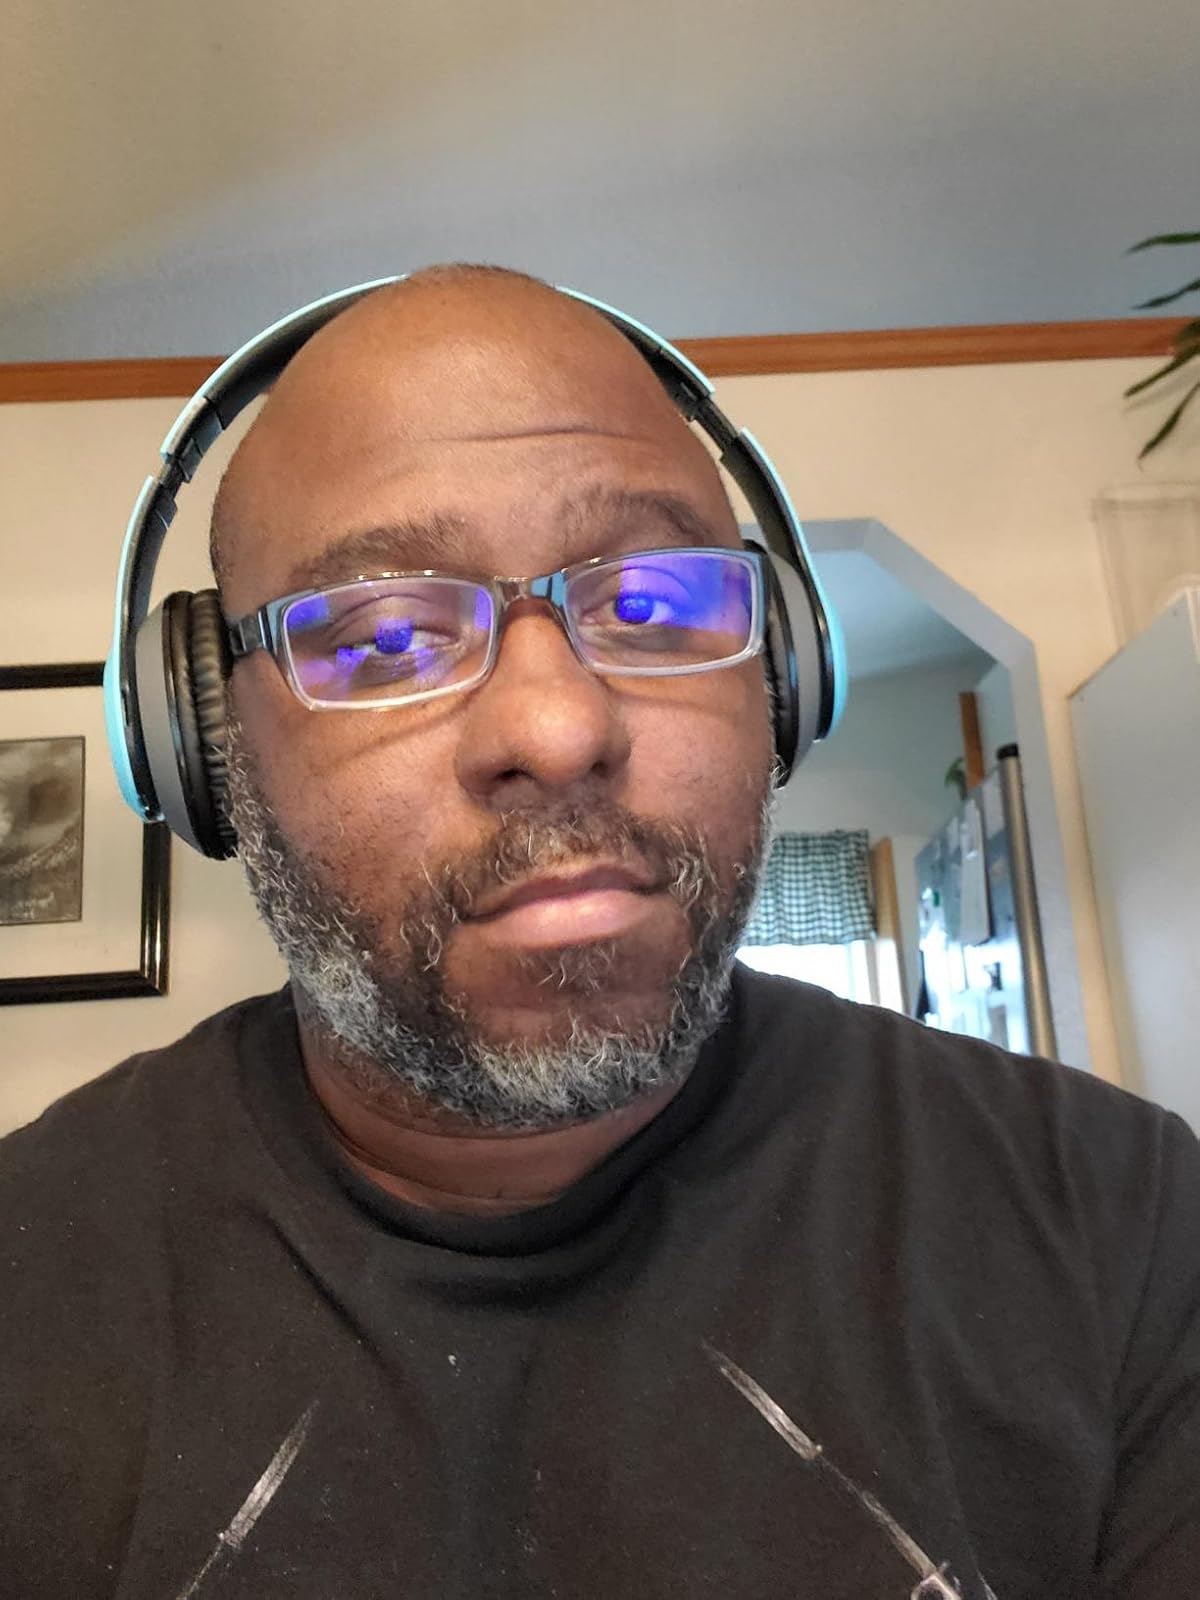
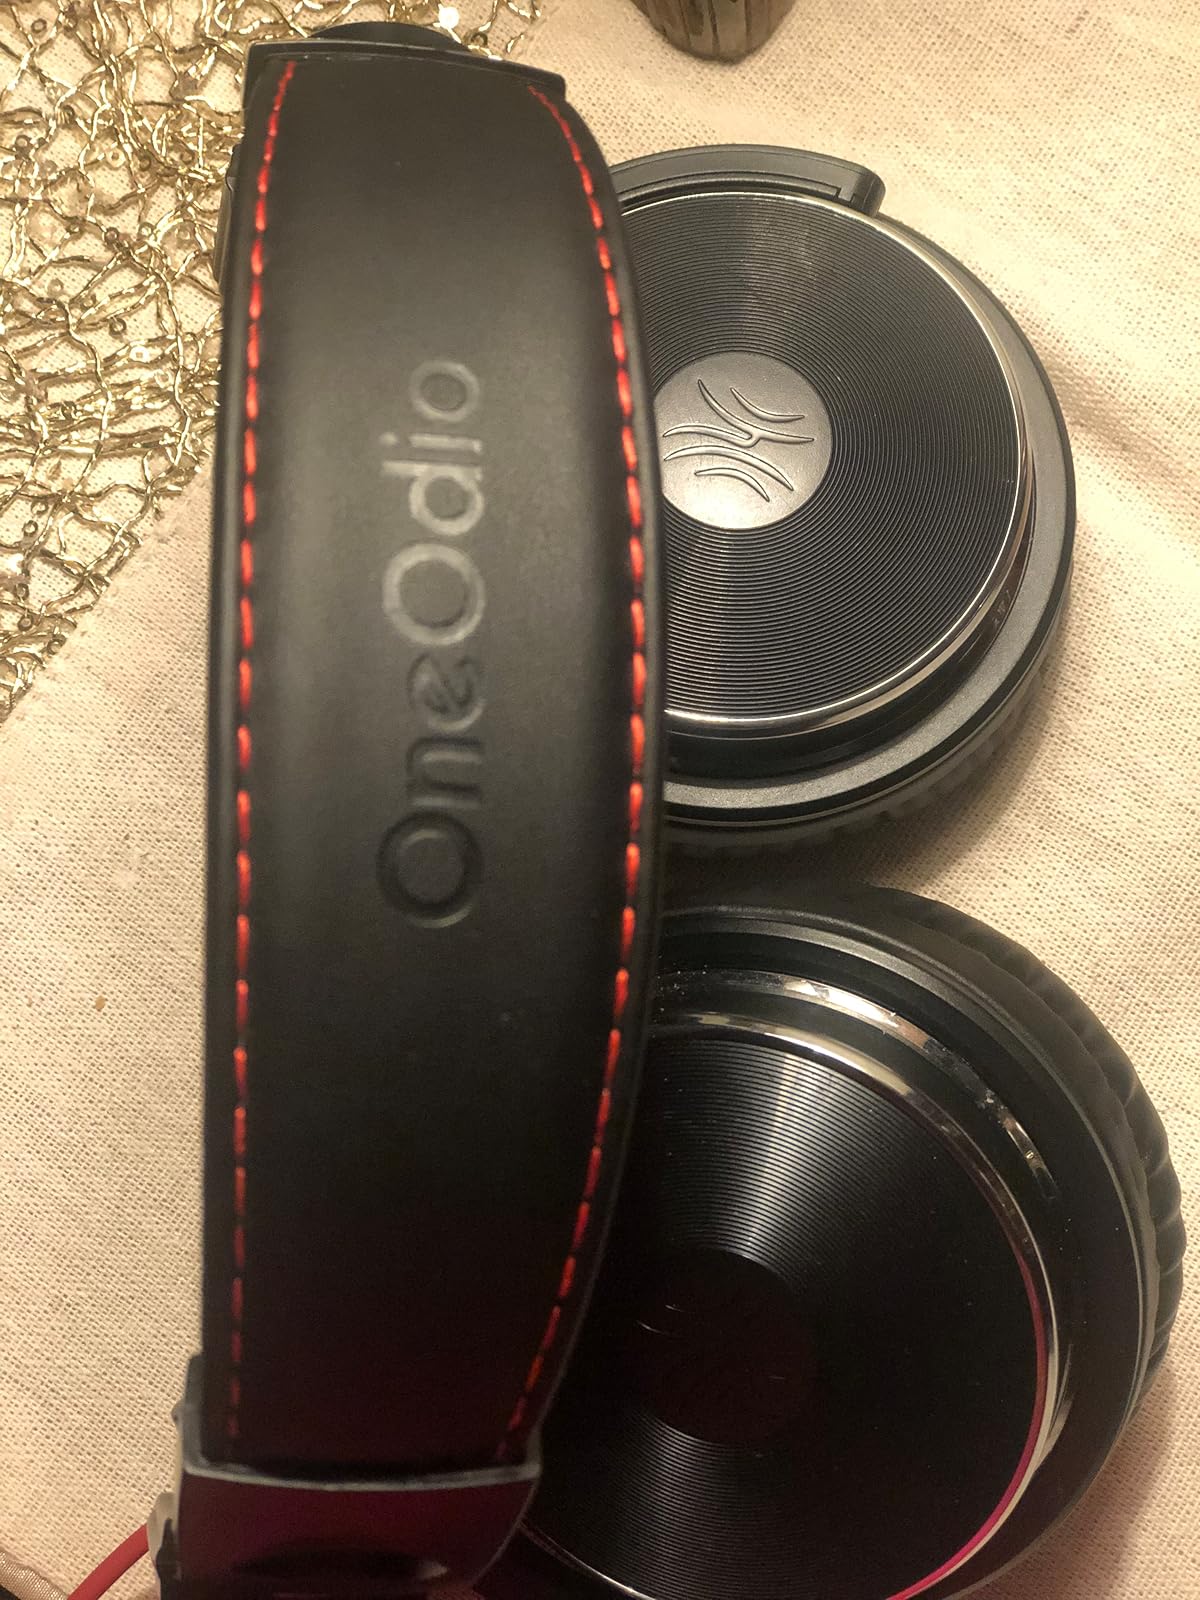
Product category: headphones
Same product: no